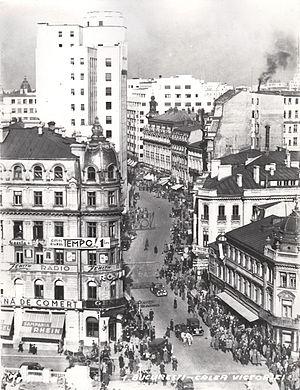
Le Palais des Téléphones de Bucarest est un bâtiment initialement public de Bucarest, qui se trouve sur la Calea Victoriei, sur un terrain ayant auparavant appartenu à la famille aristocratique Oteteleșanu, à la place du café littéraire Terasa Oteteleșanu, fameux au XIXᵉ siècle. Il est l'œuvre de l'architecte néerlandais Edmond van Saanen Algi.